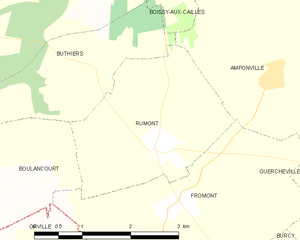
Carte des communes françaises Rumont